List of presidents of the University of Houston

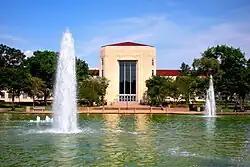
The Ezekiel W. Cullen Building at the University of Houston has housed the President's office since 1950.

The office of the President of the University of Houston, currently held by Renu Khator, was created with the founding of the University of Houston (then known as Houston Junior College) in 1927 as the chief executive officer of the school. From 1927 until 1945 when UH separated from Houston Independent School District, the university's president also held the position of Superintendent of Schools of that school district. In 1956, the duties of president were divided into two positions. The position of Chancellor was created to fulfill past presidential duties regarding external affairs, while the president remained responsible for internal affairs of the university. This leadership structure lasted until 1961, when the university became a state-run, public institution. The duties of the chancellor and president became re-consolidated back into the sole position of president.